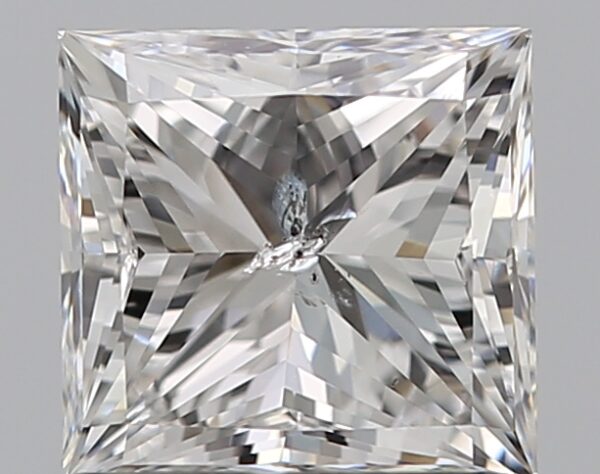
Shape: princess
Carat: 1
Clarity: SI2
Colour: E
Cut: VG
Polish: EX
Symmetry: G
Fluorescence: N
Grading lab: HRD
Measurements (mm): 5.51 x 5.28 x 3.9